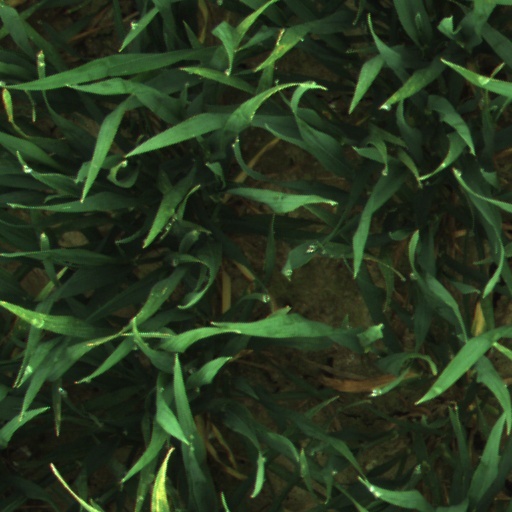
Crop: wheat